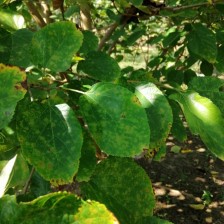
Variety: WhiteKing